P. Theagaraya Chetty

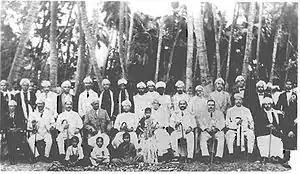
Theagaraya at the center holding a girl child

When elections were held in December 1920 in the Madras Presidency as per the Montagu–Chelmsford Reforms, the Justice Party obtained a comfortable majority by winning 63 seats out of 98. The Governor of Madras invited Theagaraya Chetty to form the government. However, Theagaraya Chetty refused on account of the ethical rule that the head of a political party can't hold a post in the cabinet either. As a result, A. Subbarayalu Reddiar was appointed Chief Minister. He served for a few months before being succeeded by the Raja of Panagal.